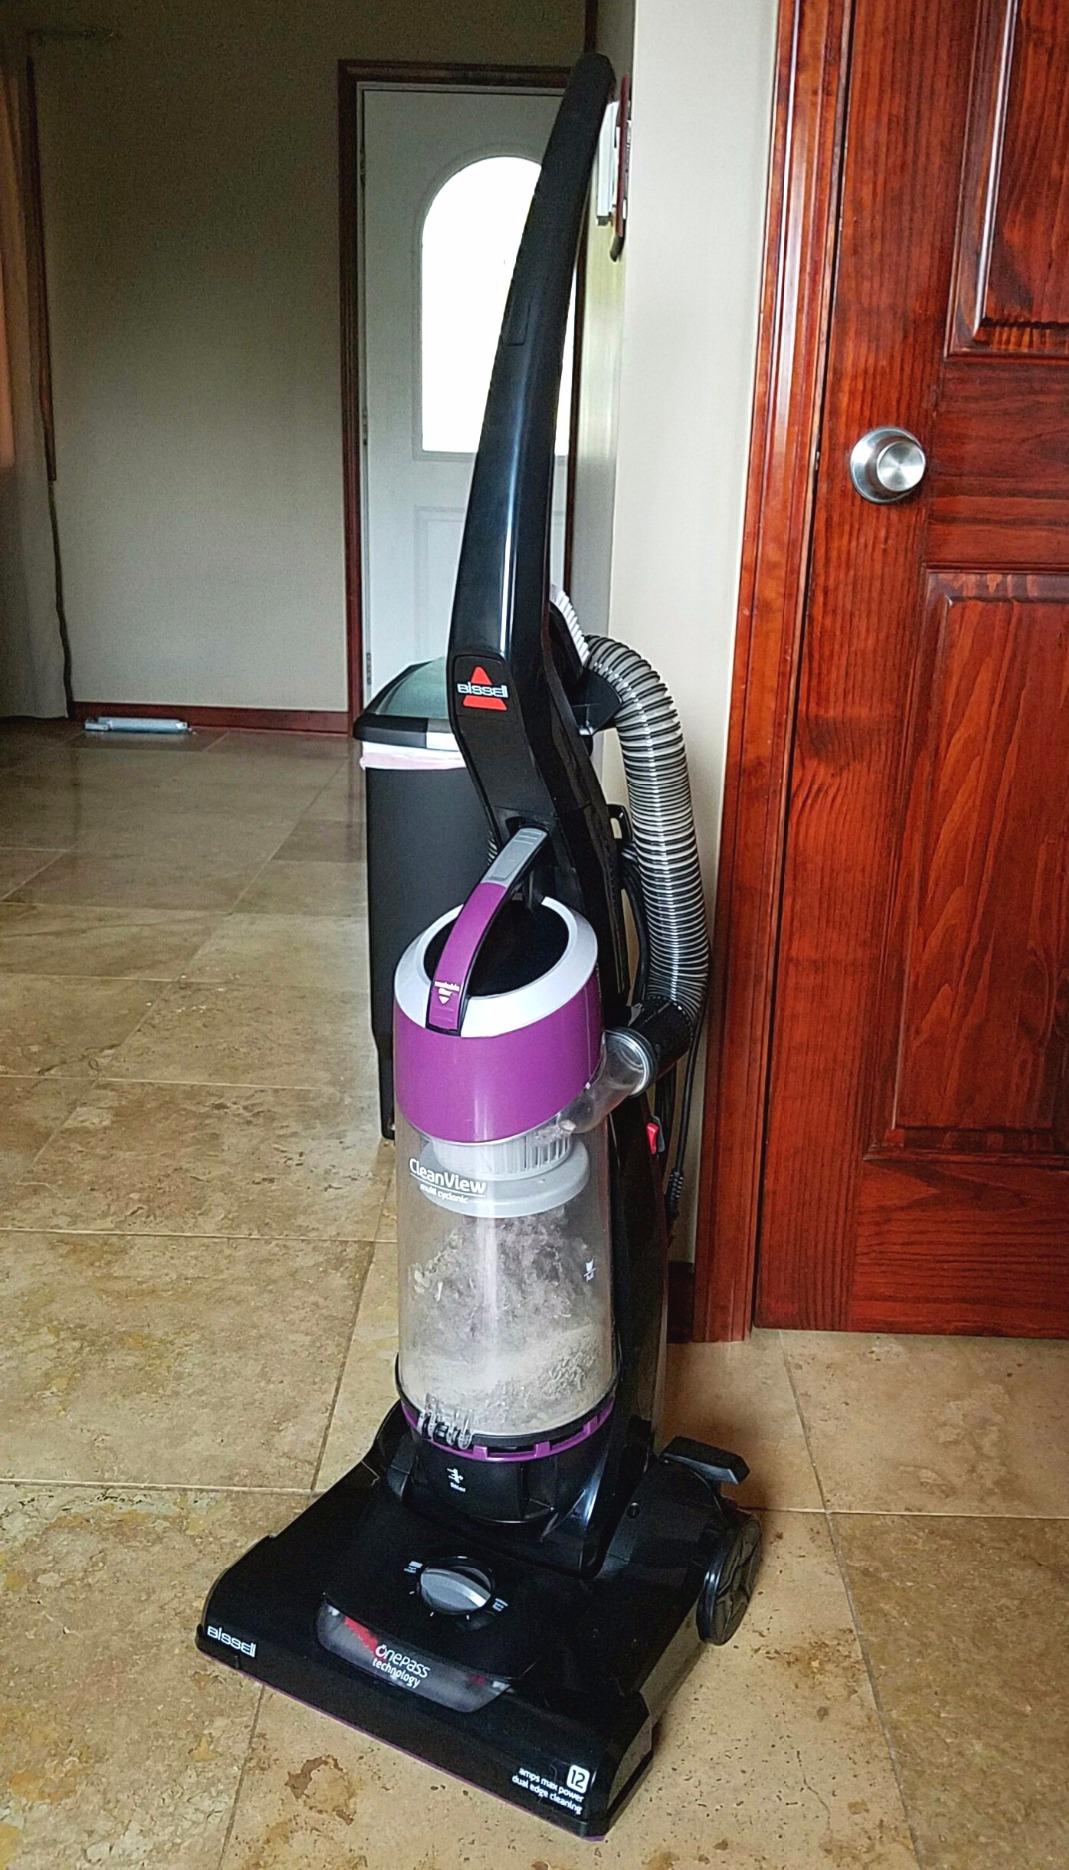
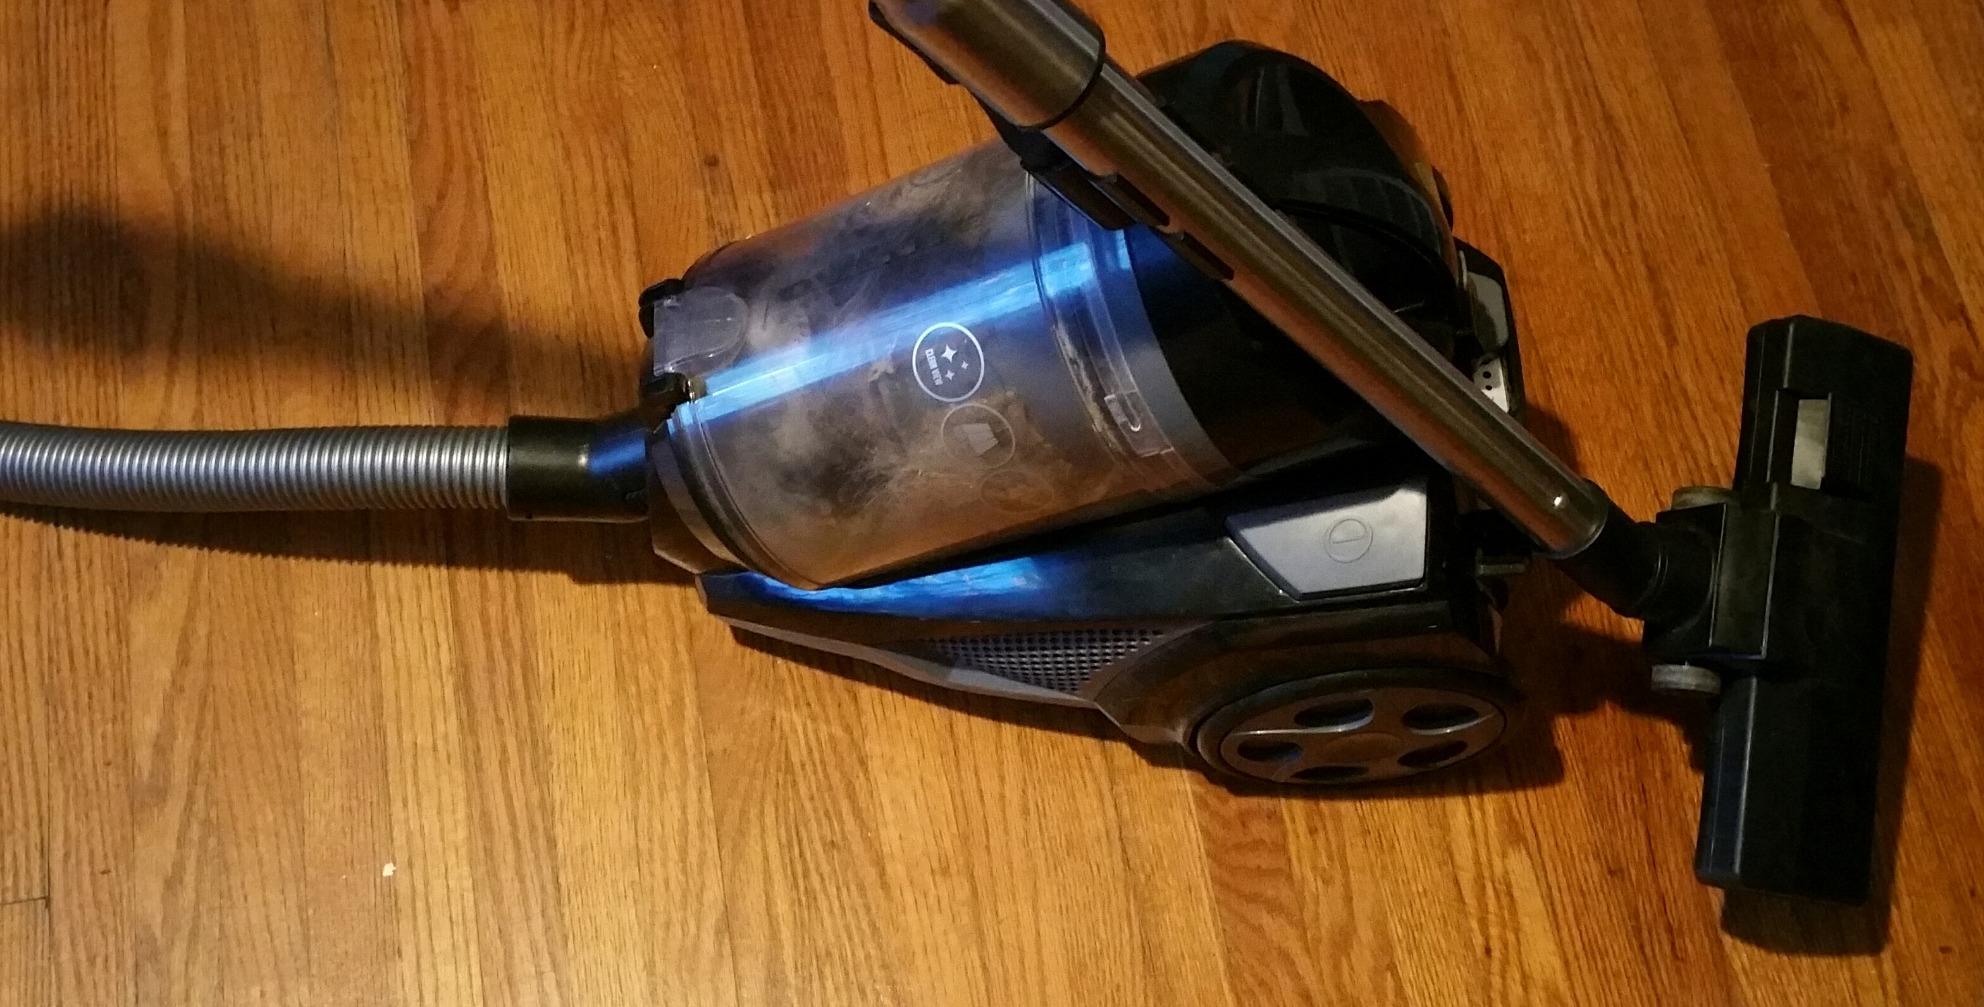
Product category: items_vacuum
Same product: no